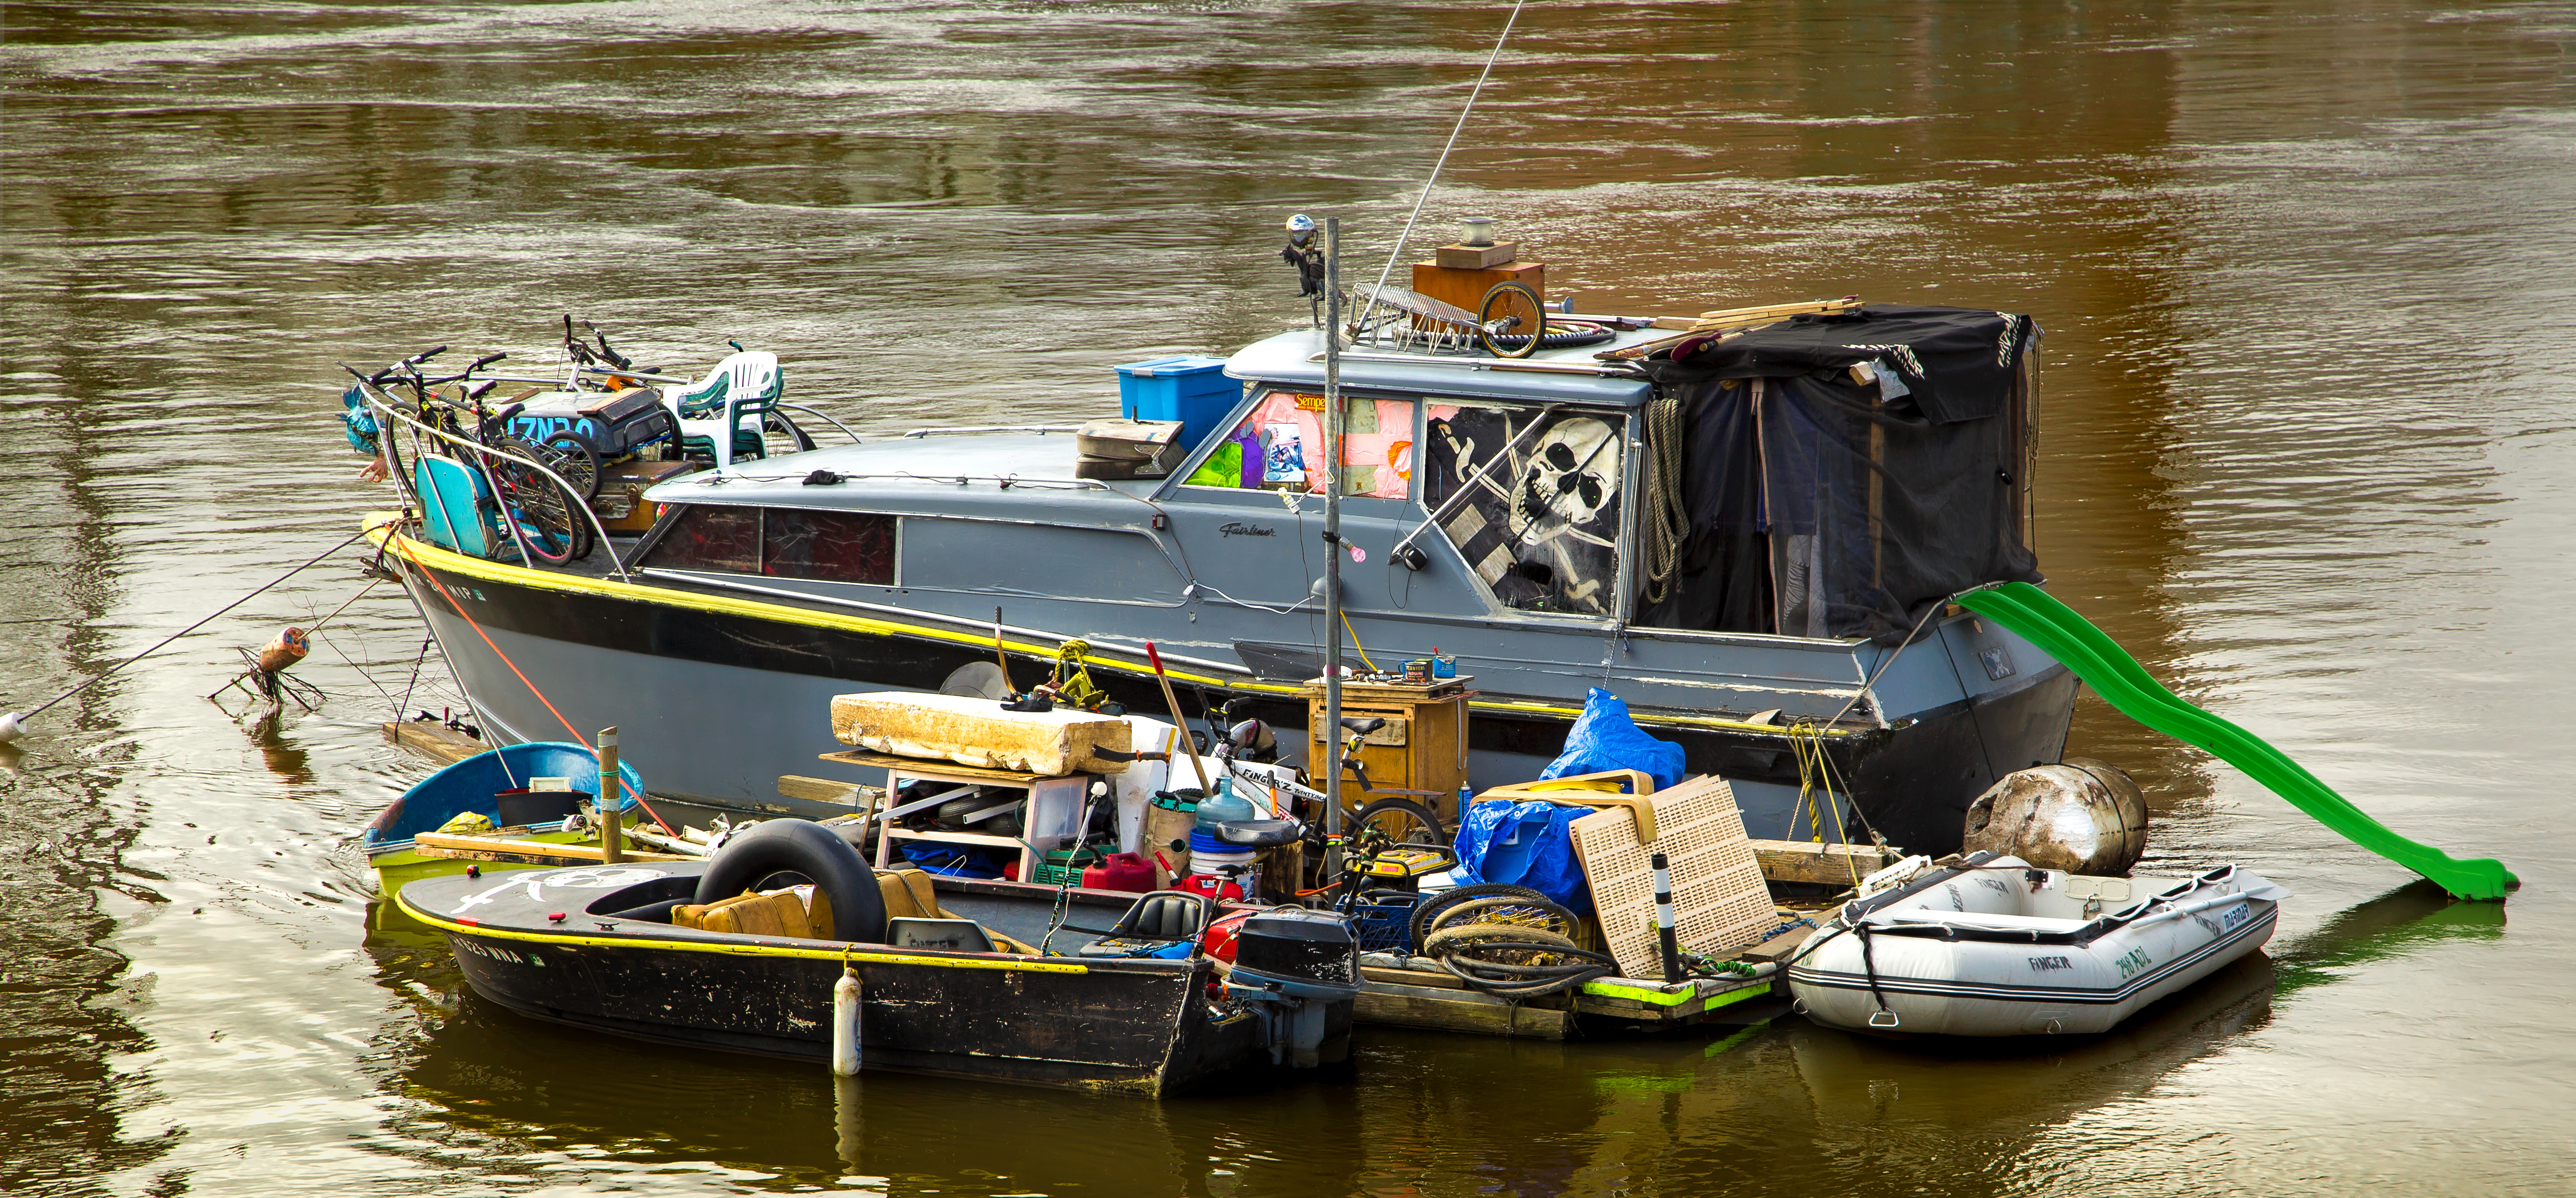
water, boat, river, canal, mystery, vehicle, junk, float, waterway, boating, bikes, pirate, slide, tugboat, watercraft, oregon, portland, msh0514, raft, fishing vessel, willametteriver, msh05145, watercraft rowing